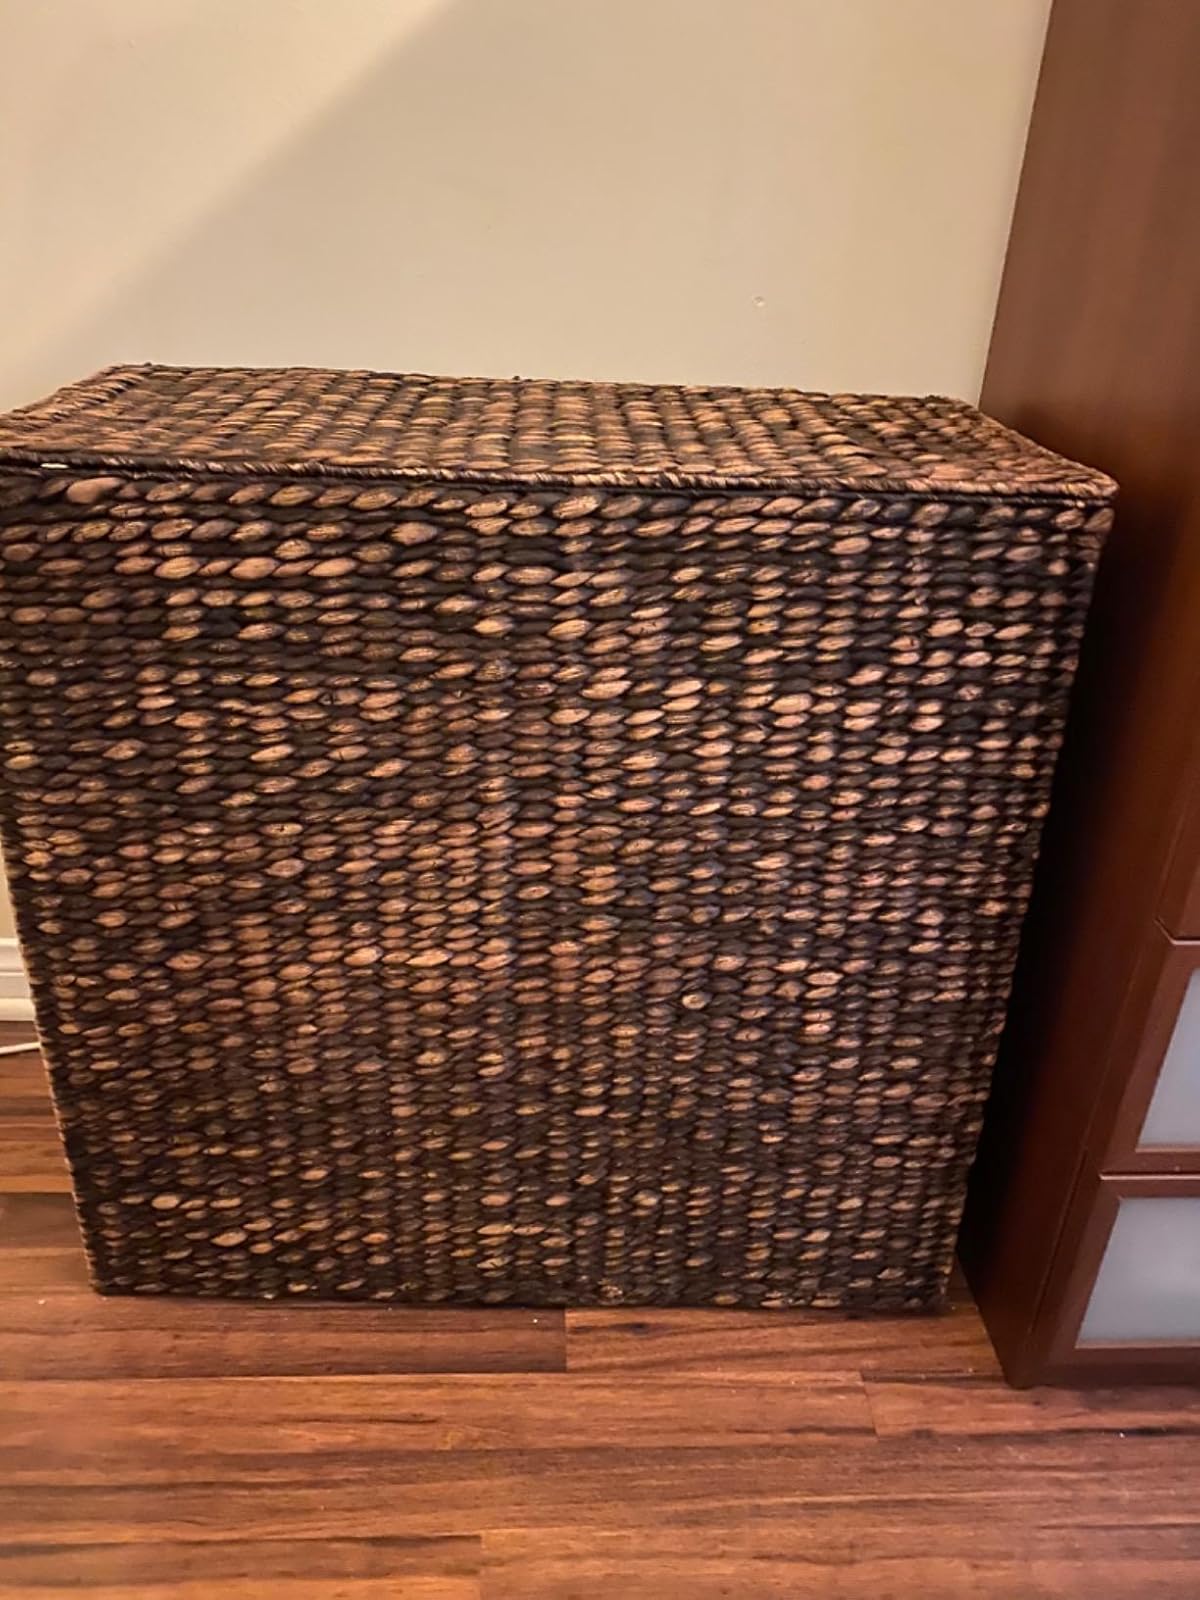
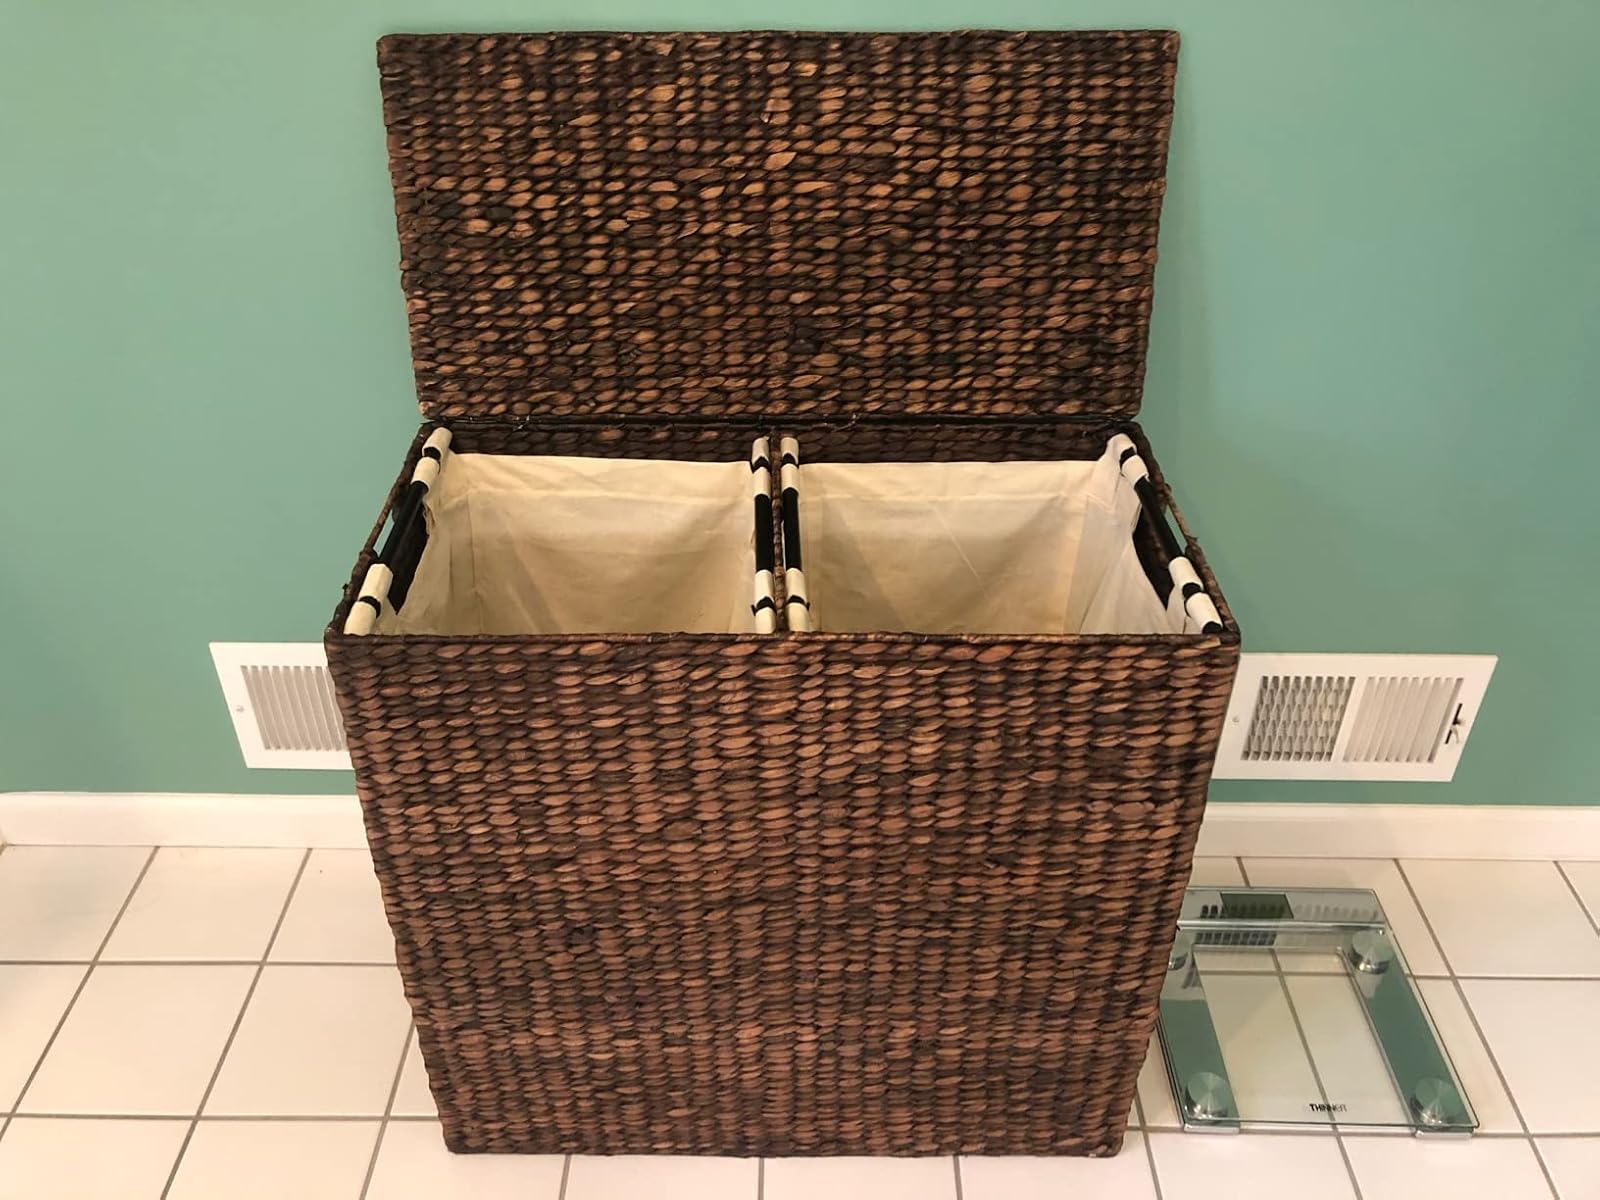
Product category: items_hamper
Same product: yes